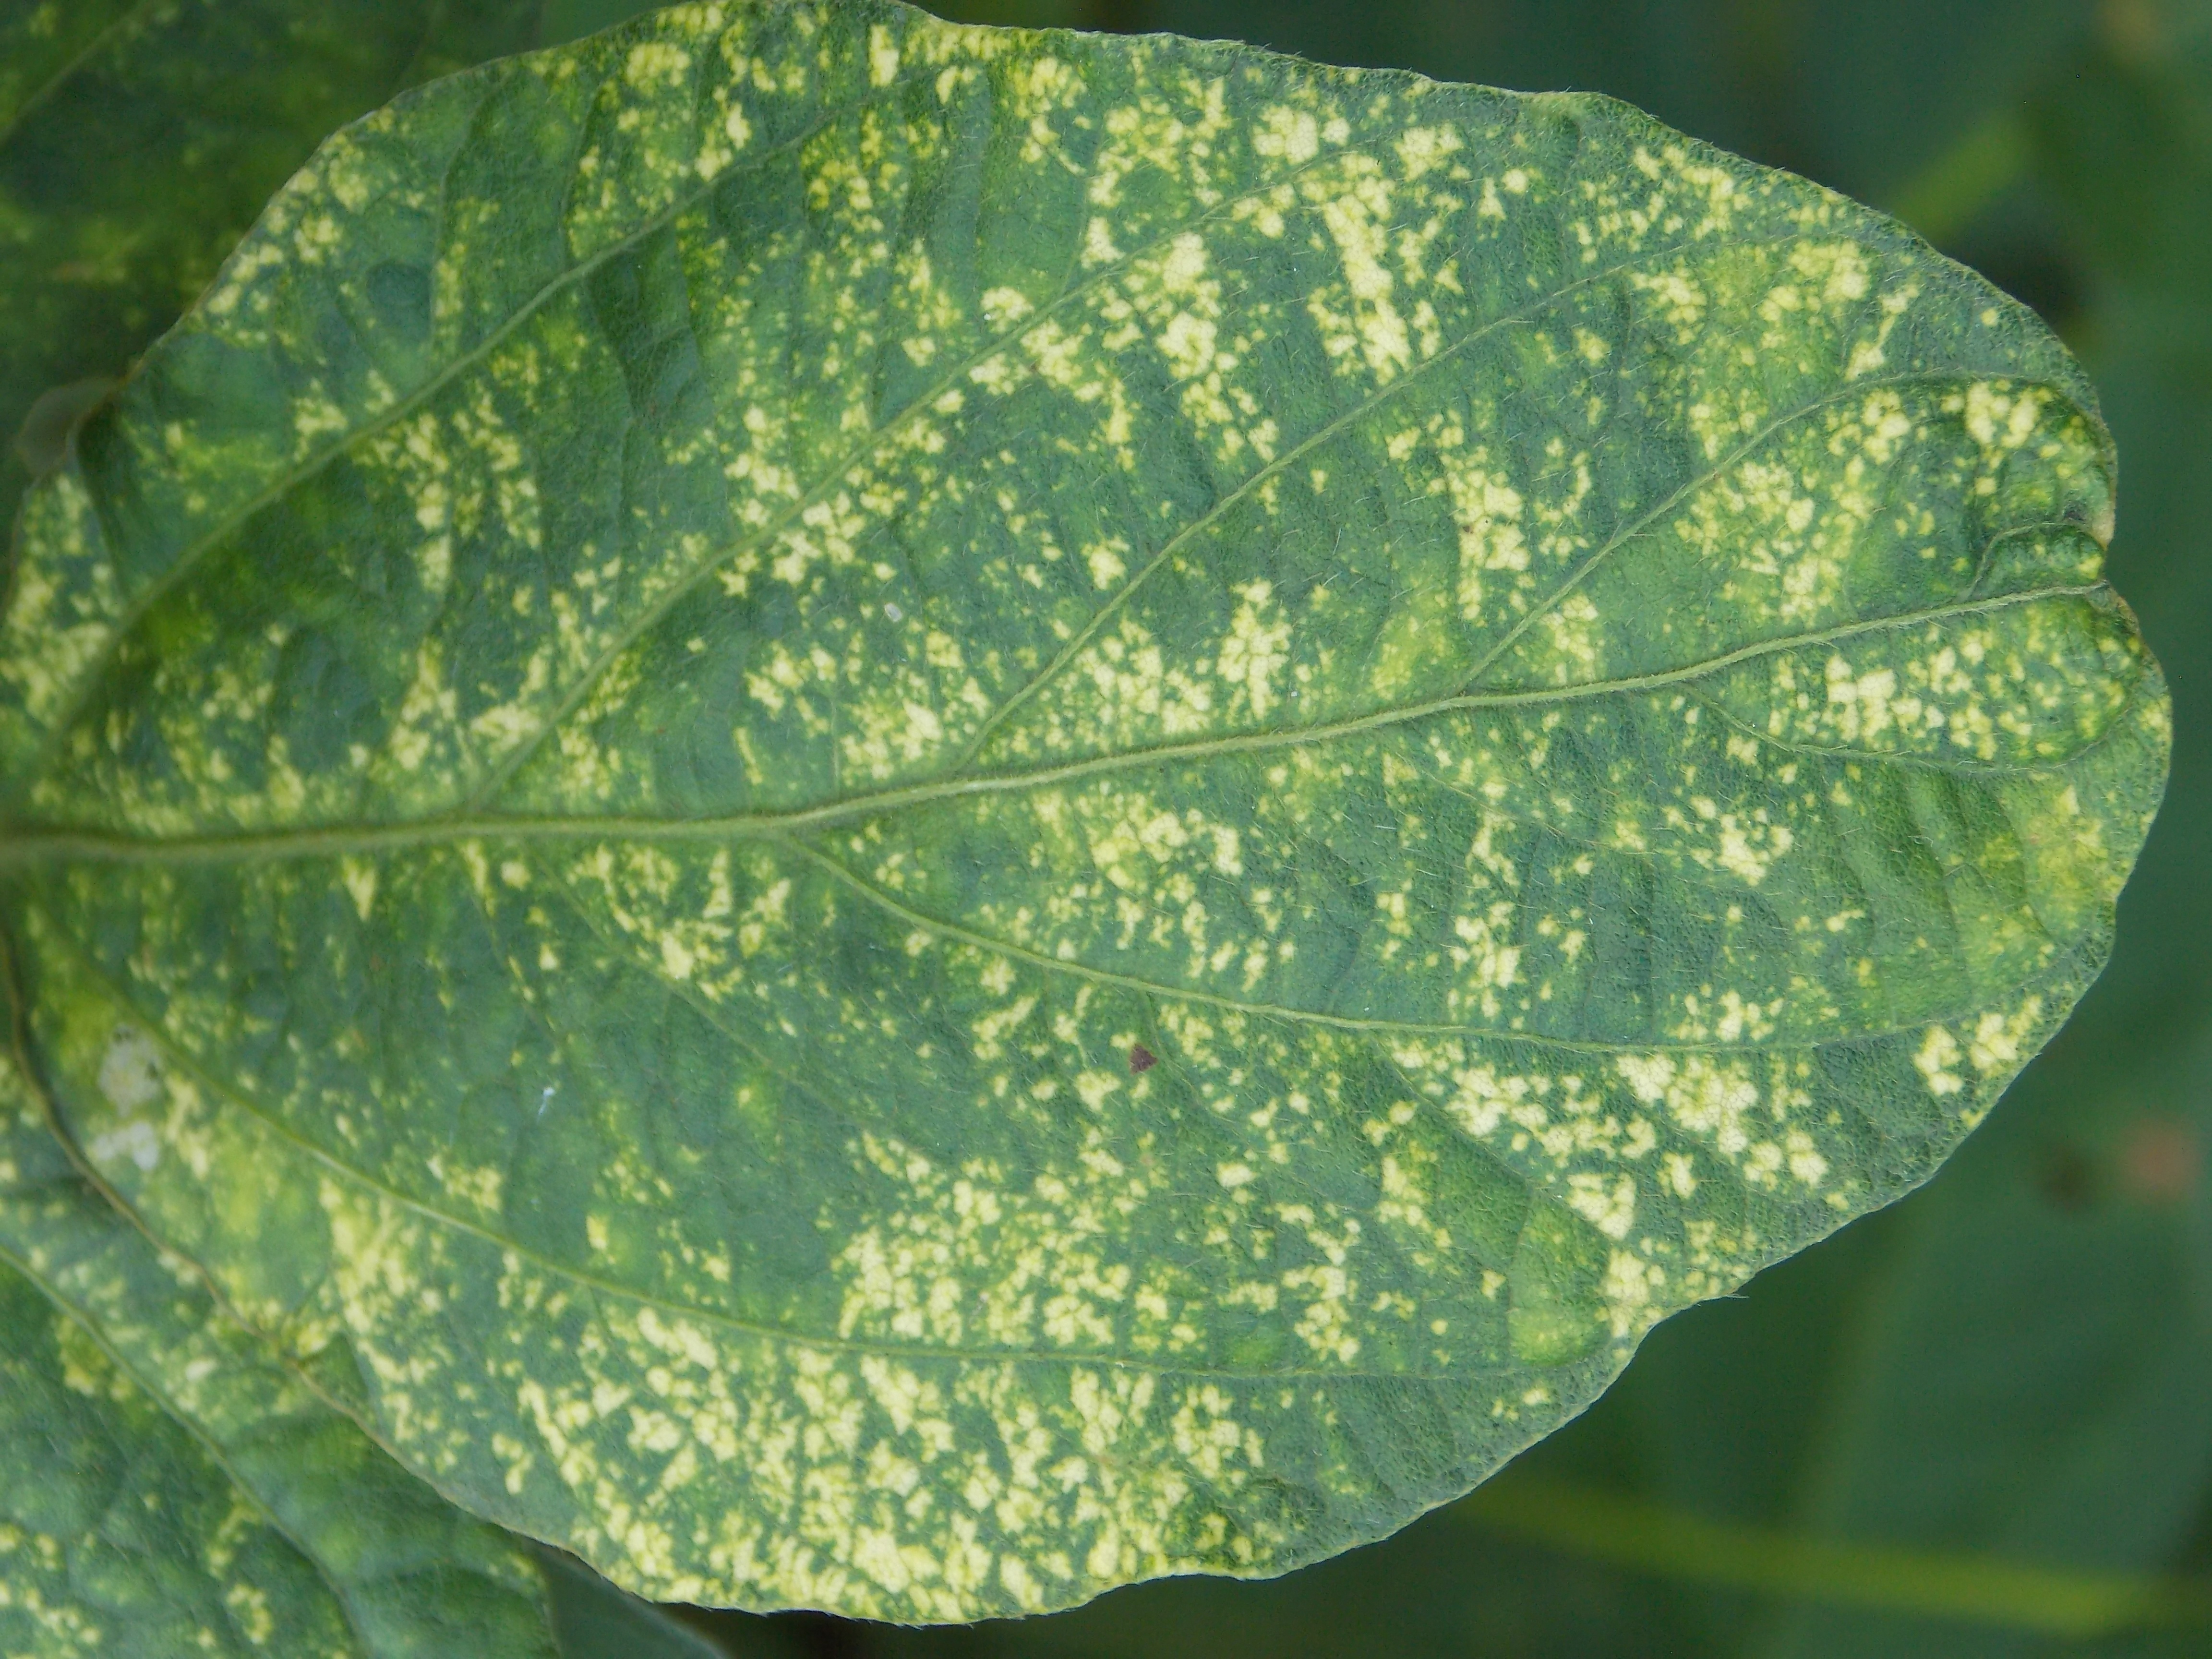
Label: Disease